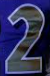
Number: 2